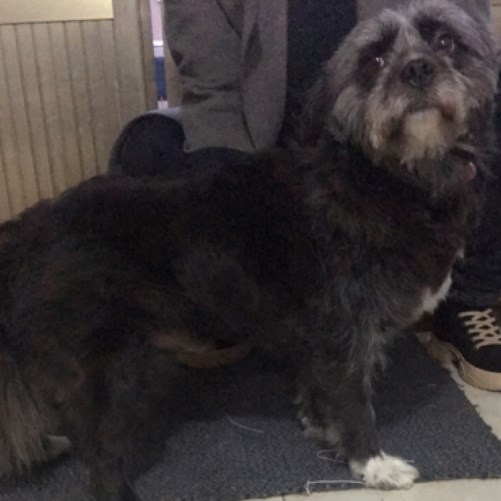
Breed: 3336-n000121-chinese_rural_dog